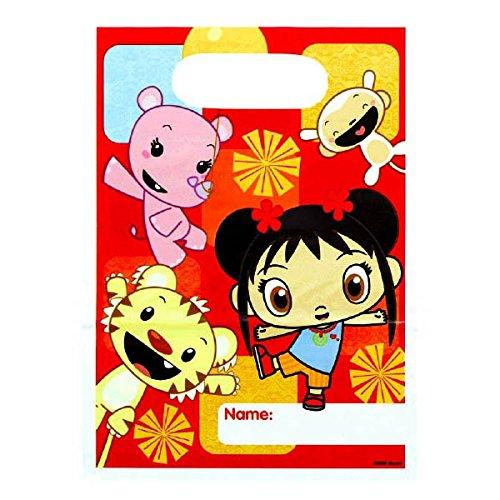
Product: Loot Bags | Ni Hao Kai Lan Collection | Party Accessory
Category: Toys & Games | Party Supplies | Party Packs
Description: Match with our other "Ni Hao Kai Lan" party collection.
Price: $3.94
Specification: ProductDimensions:7.5x6.7x0.5inches|ItemWeight:1pounds|ShippingWeight:0.32ounces(Viewshippingratesandpolicies)|DomesticShipping:ItemcanbeshippedwithinU.S.|InternationalShipping:Thisitemisnoteligibleforinternationalshipping.LearnMore|ASIN:B008O8DURA|Itemmodelnumber:4331868|Manufacturerrecommendedage:4-12years